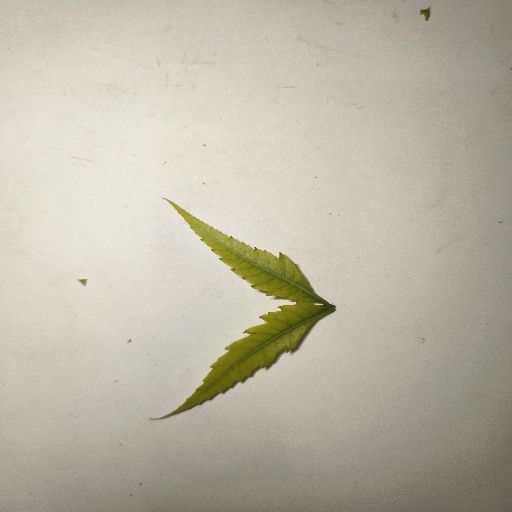
Species: Neem
Leaf condition: Yellow Leaf